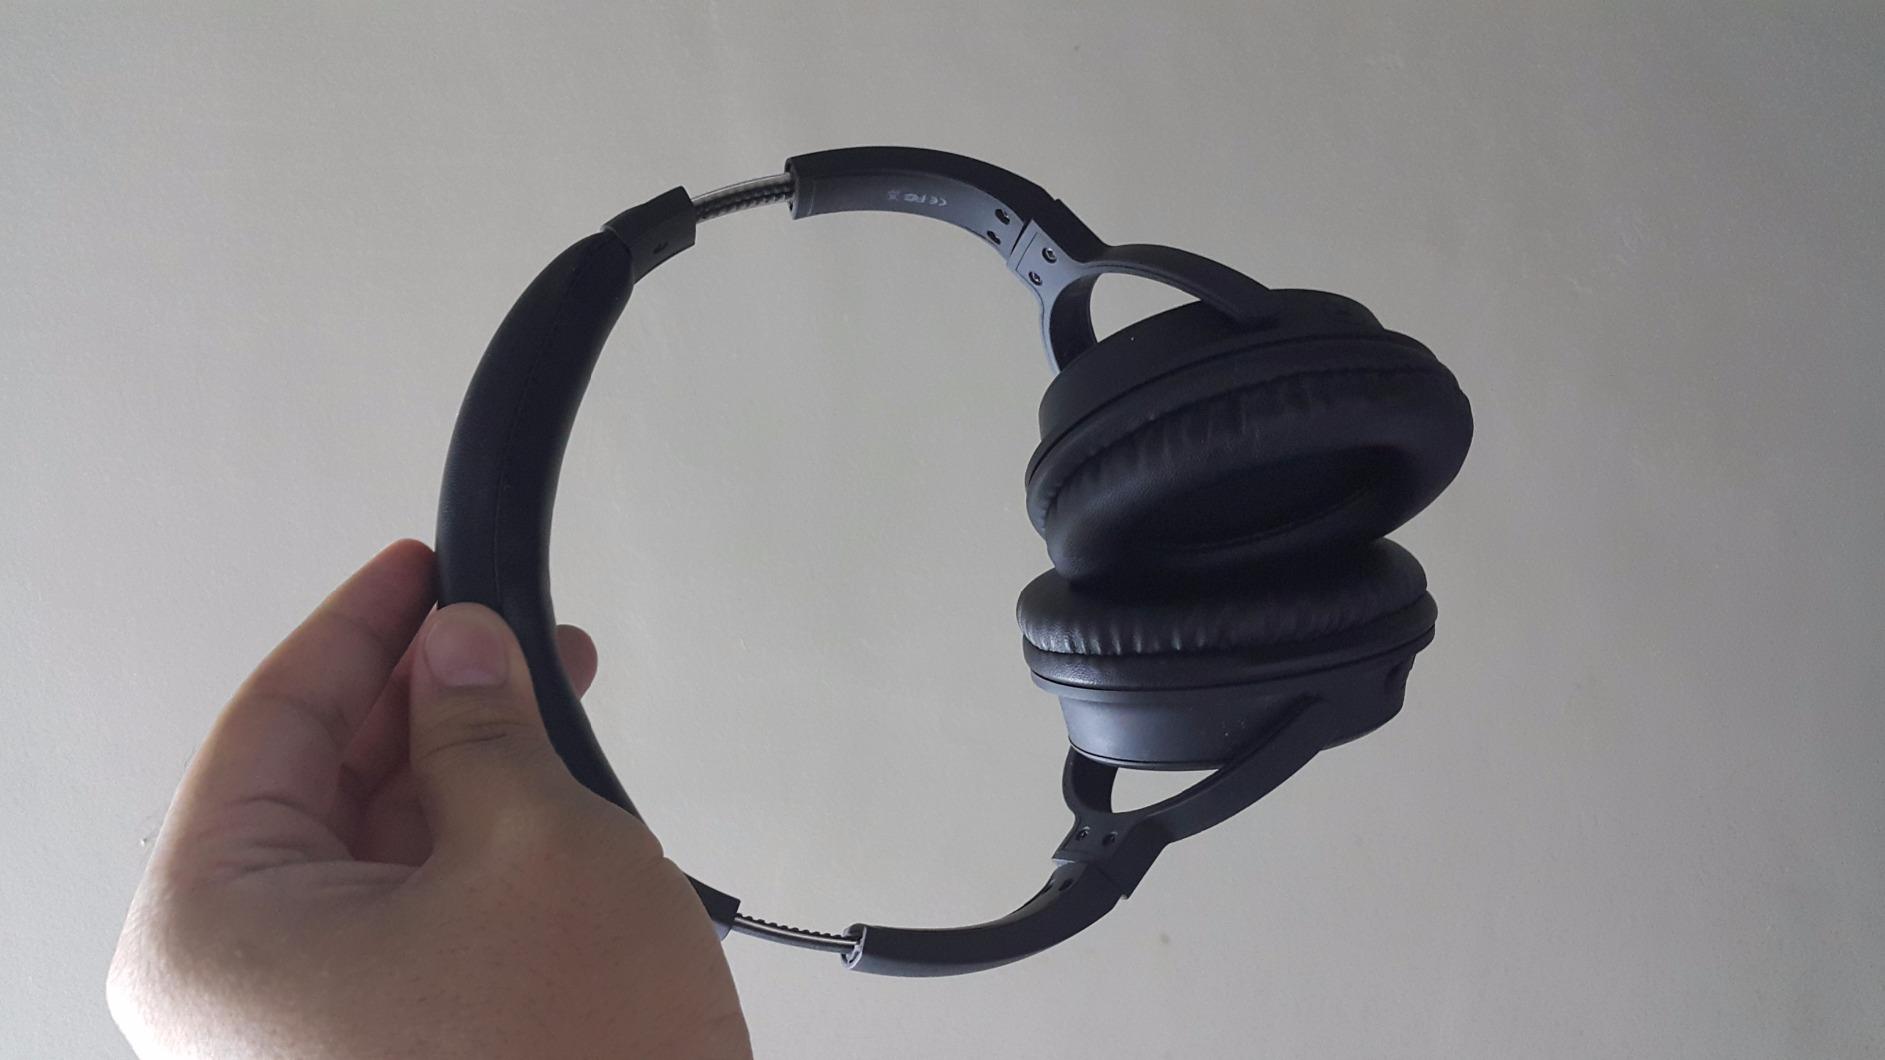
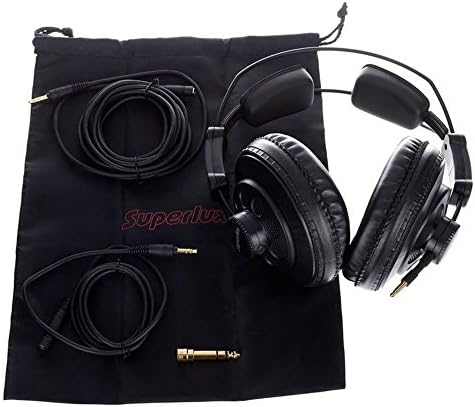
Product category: headphones
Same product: no